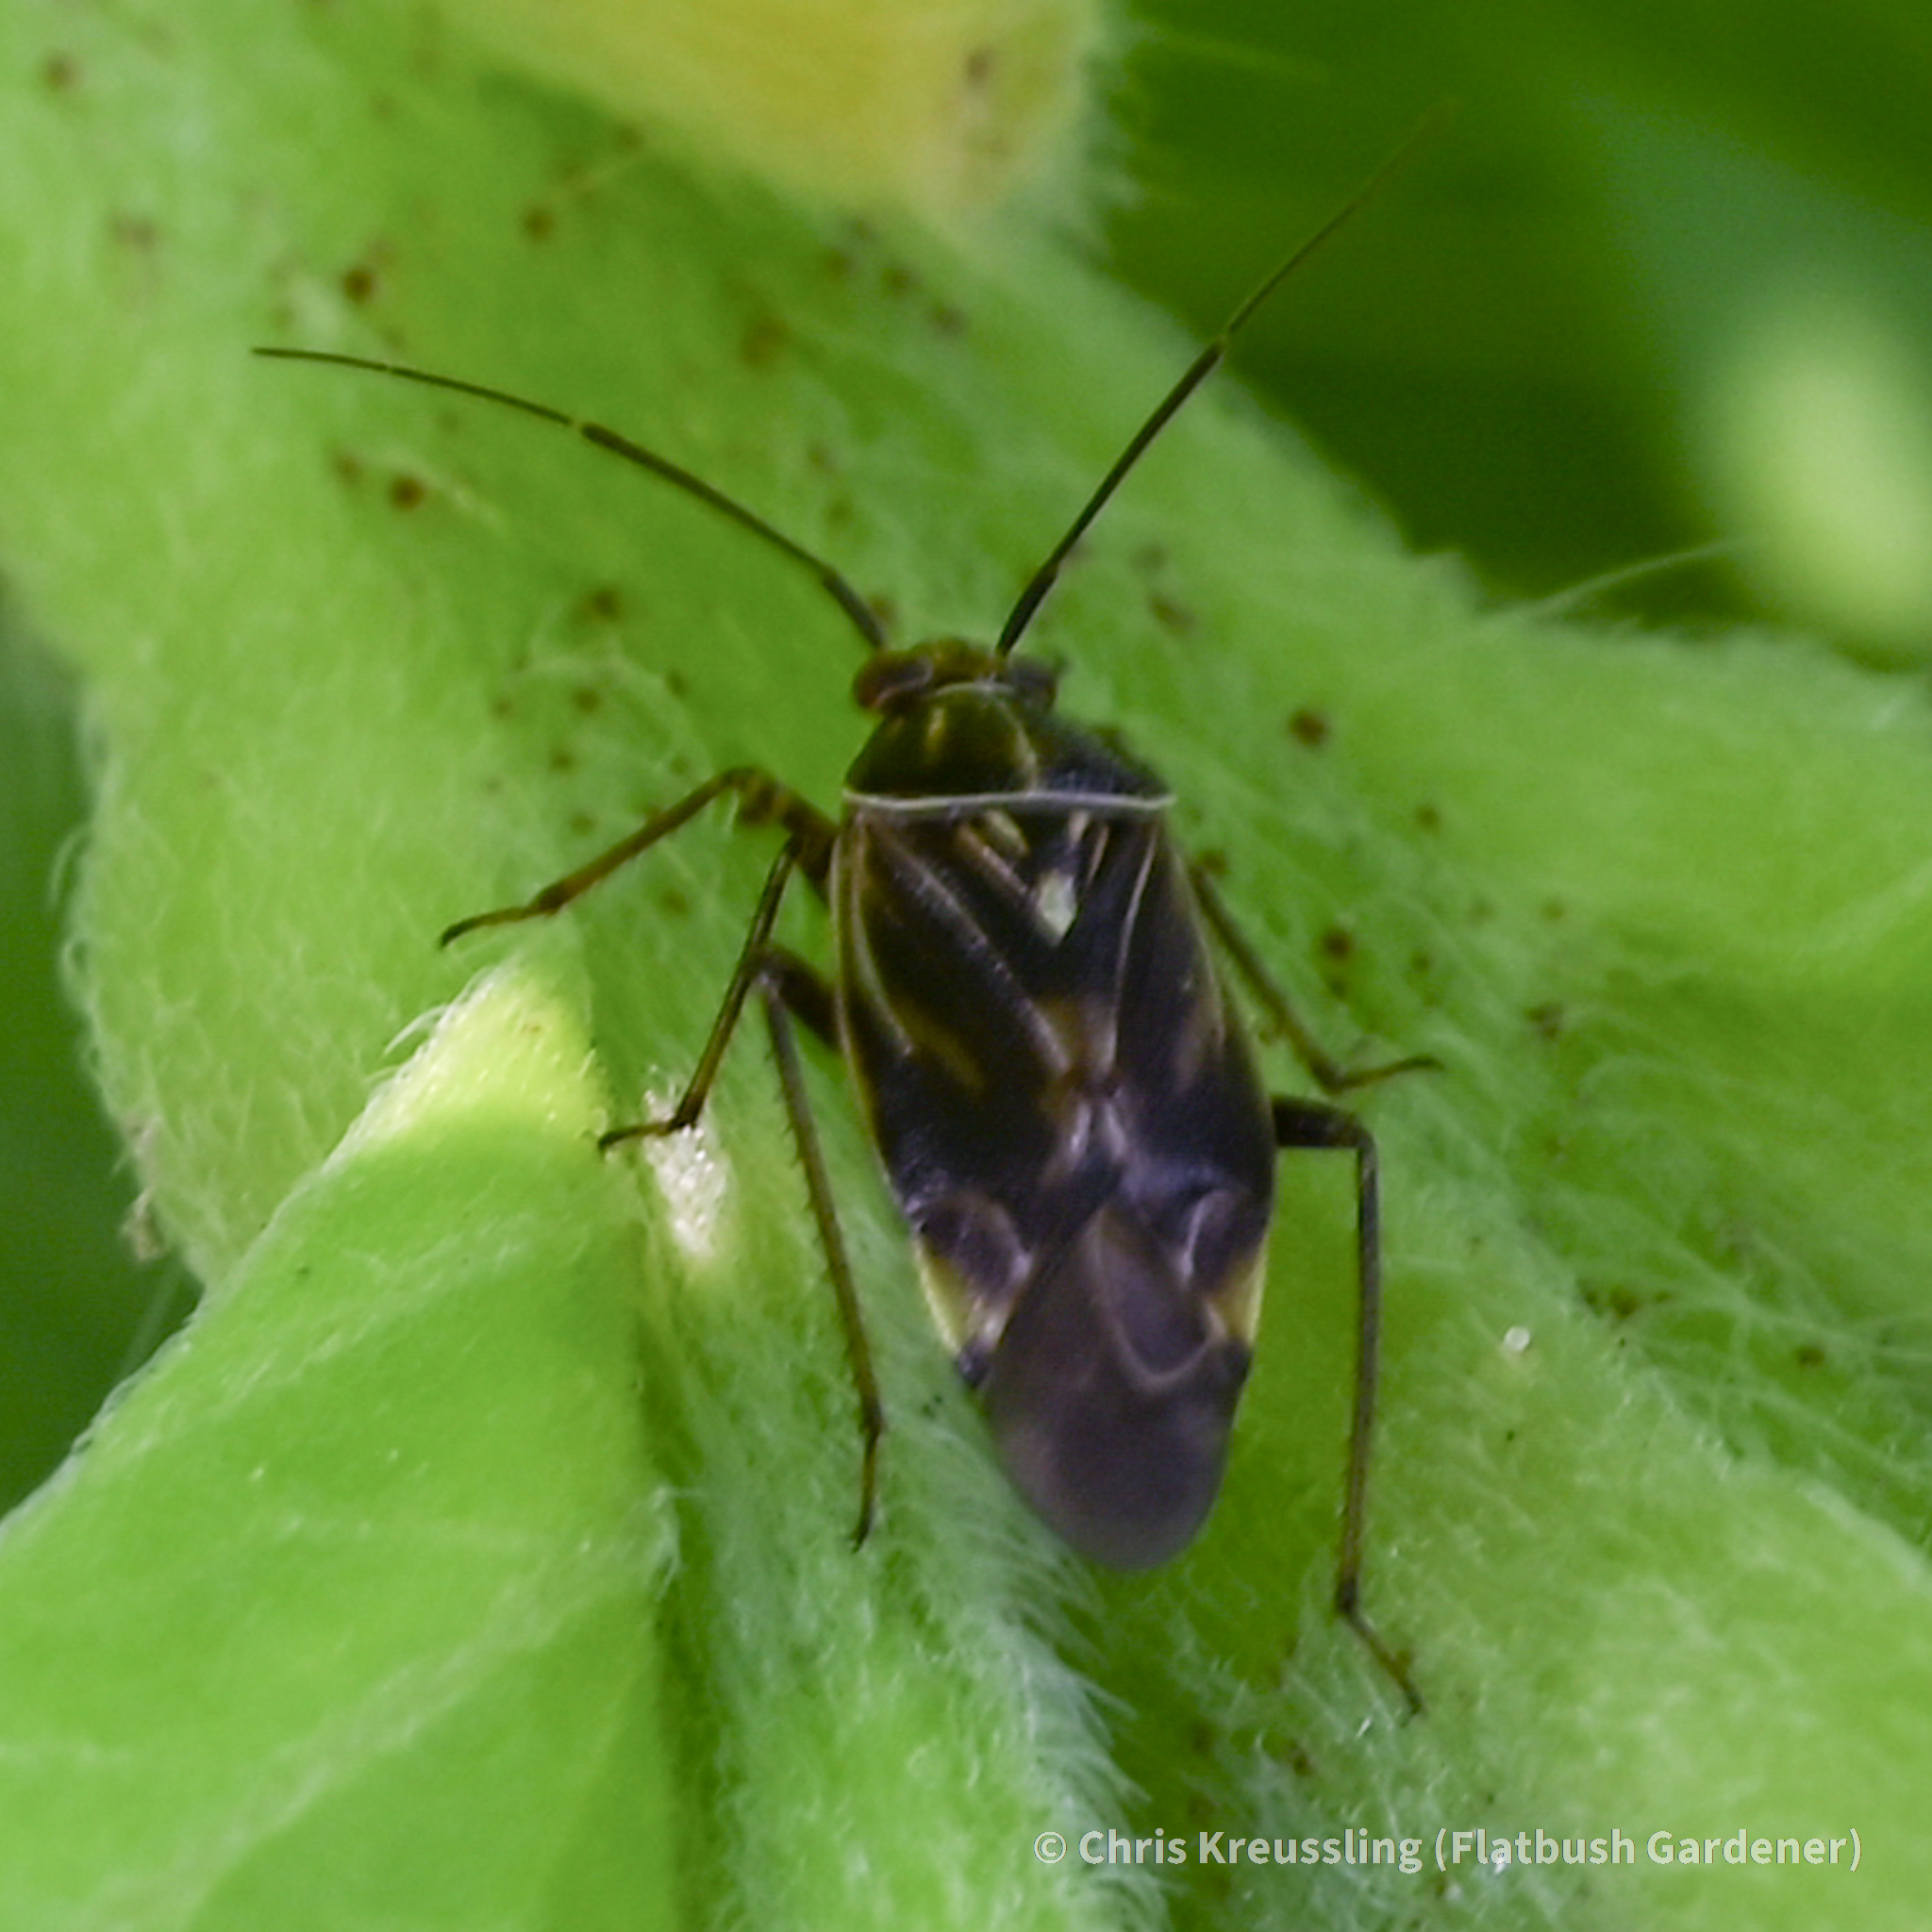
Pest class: lygus_bug